Seymour Cassel

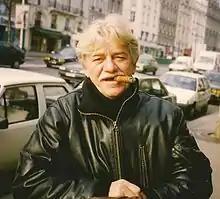
Cassel in 1995

Cassel's early career was tied to fellow actor John Cassavetes, who was informally part of his clan of actors. He made his film debut in the first film Cassavetes directed, "Shadows", on which he also served as associate producer. In 1961 he co-starred with Cassavetes in "Too Late Blues" and 1962's "The Webster Boy".